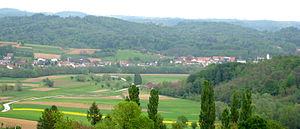
Rogašovci est une commune située dans la région du Prekmurje au nord-est de la Slovénie.